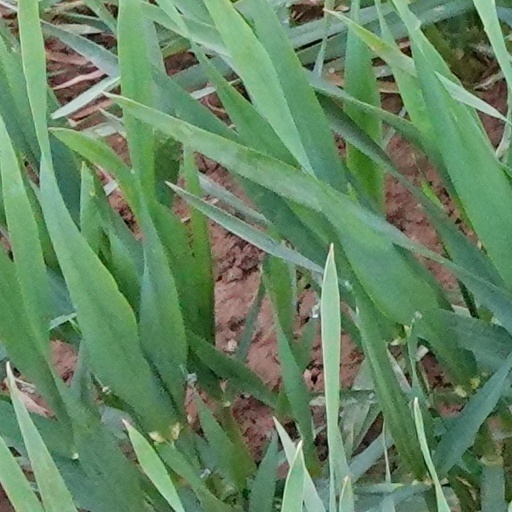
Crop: wheat